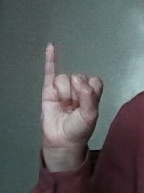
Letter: meem